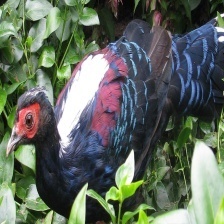
Species: SWINHOES PHEASANT
Scientific name: LOPHURA SWINHOII